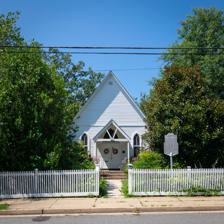
Building: Barcroft Community House
Country: United States of America
Year built: 1908
United States historic place Barcroft Community House U.S. National Register of Historic Places Virginia Landmarks Register Barcroft Community House Show map of District of Columbia Show map of Virginia Show map of the United States Location 800 S. Buchanan St., Arlington, Virginia Coordinates 38°51′34″N 77°6′37″W / 38.85944°N 77.11028°W / 38.85944; -77.11028 Area 0.3 acres (0.12 ha) Built 1908 ( 1908 ) Architectural style Bungalow/craftsman NRHP reference No. 95000928 VLR No. 000-0040 Significant dates Added to NRHP July 28, 1995 Designated VLR April 28, 1995 Barcroft Community House is a historic community center located at Arlington, Virginia .  It was built in 1908, and is a one-story, American Craftsman style frame building.  It initially served as a church building for the Methodist Episcopal Church. It housed the Barcroft School until a new school building opened in 1925. The building has served collectively as a church, school, and community meeting place since its construction. The Arlington County Board designated the building to be a local historic district on January 7, 1984. The National Park Service listed the house on the National Register of Historic Places on July 28, 1995. The Arlington County government erected a historic marker near the house in 1999. See also List of Arlington County Historic Districts References